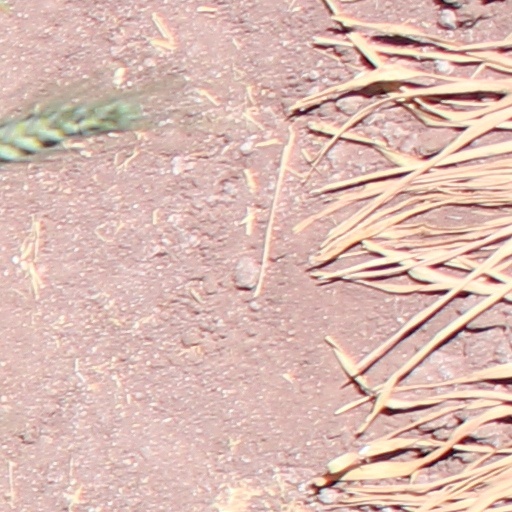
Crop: wheat